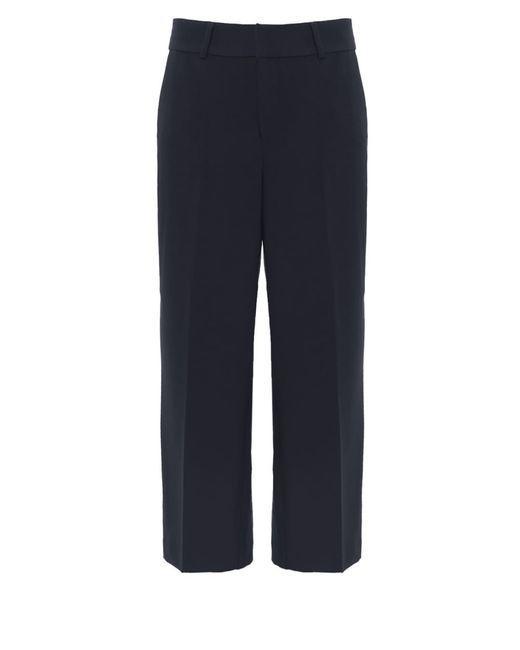
Lässige Arbeitshose aus schwarzer Baumwolle mit weitem Bein für Damen